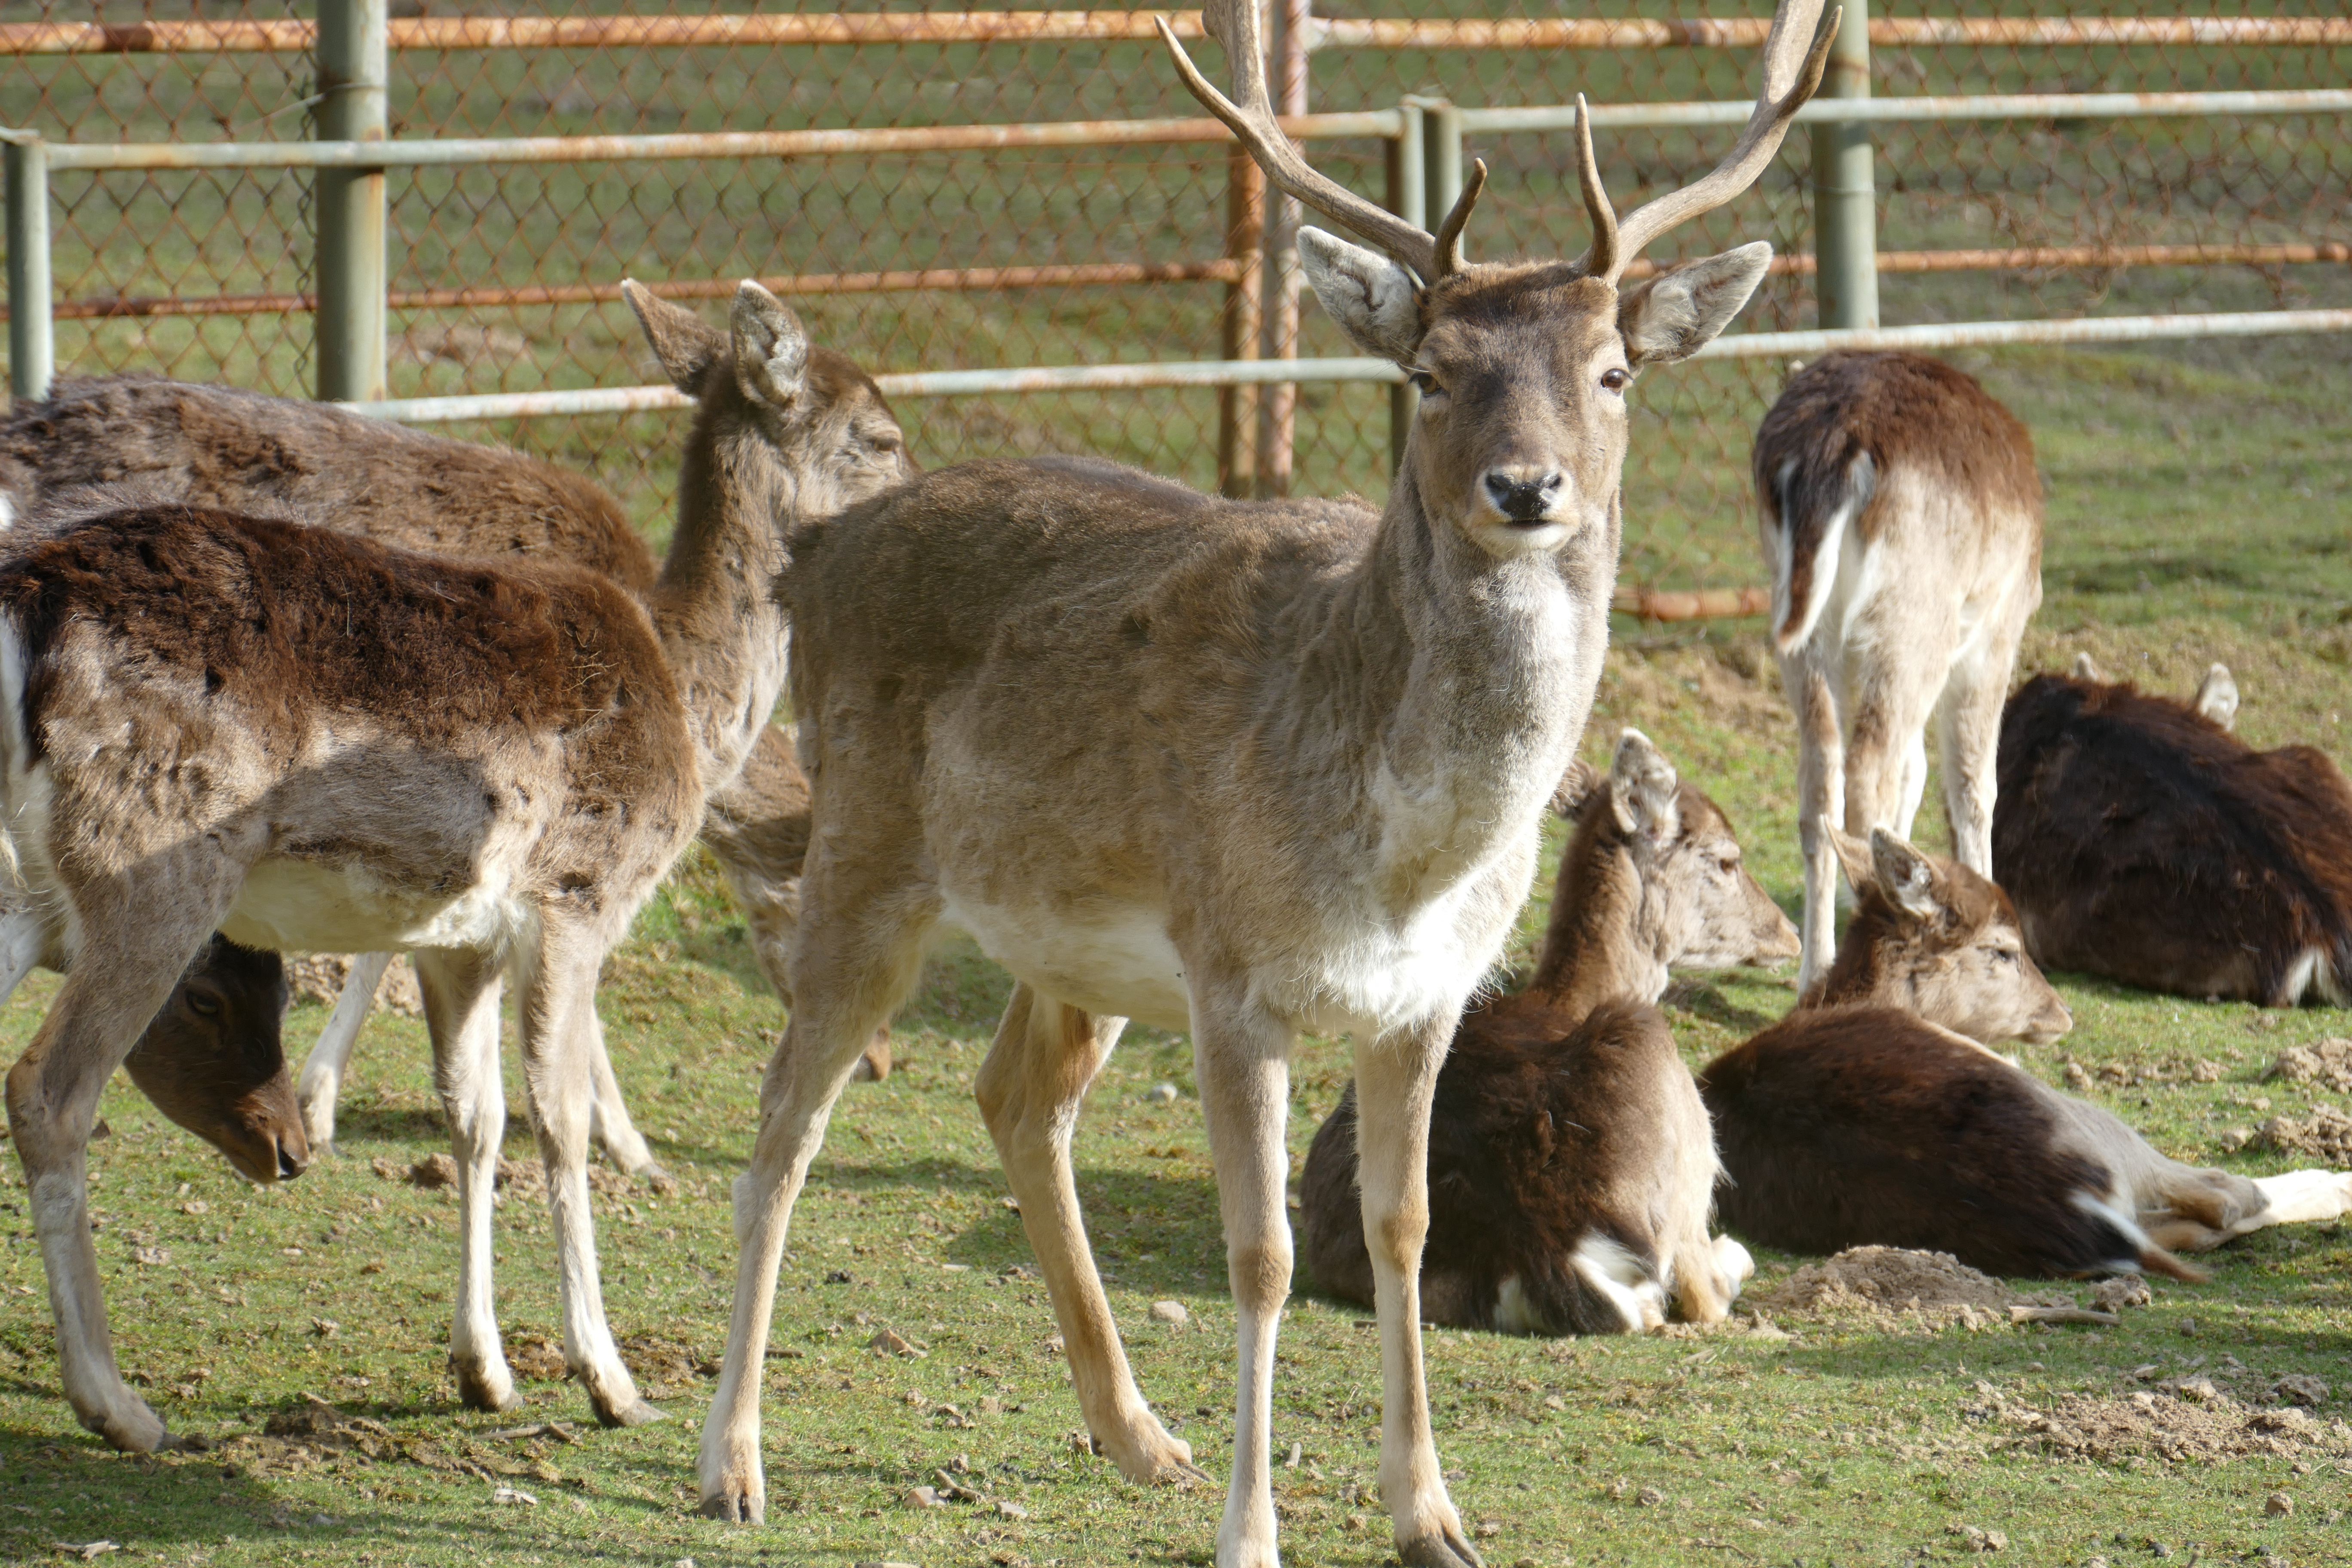
nature, wildlife, wild, deer, mammal, fauna, animals, vertebrate, hirsch, roe deer, white tailed deer